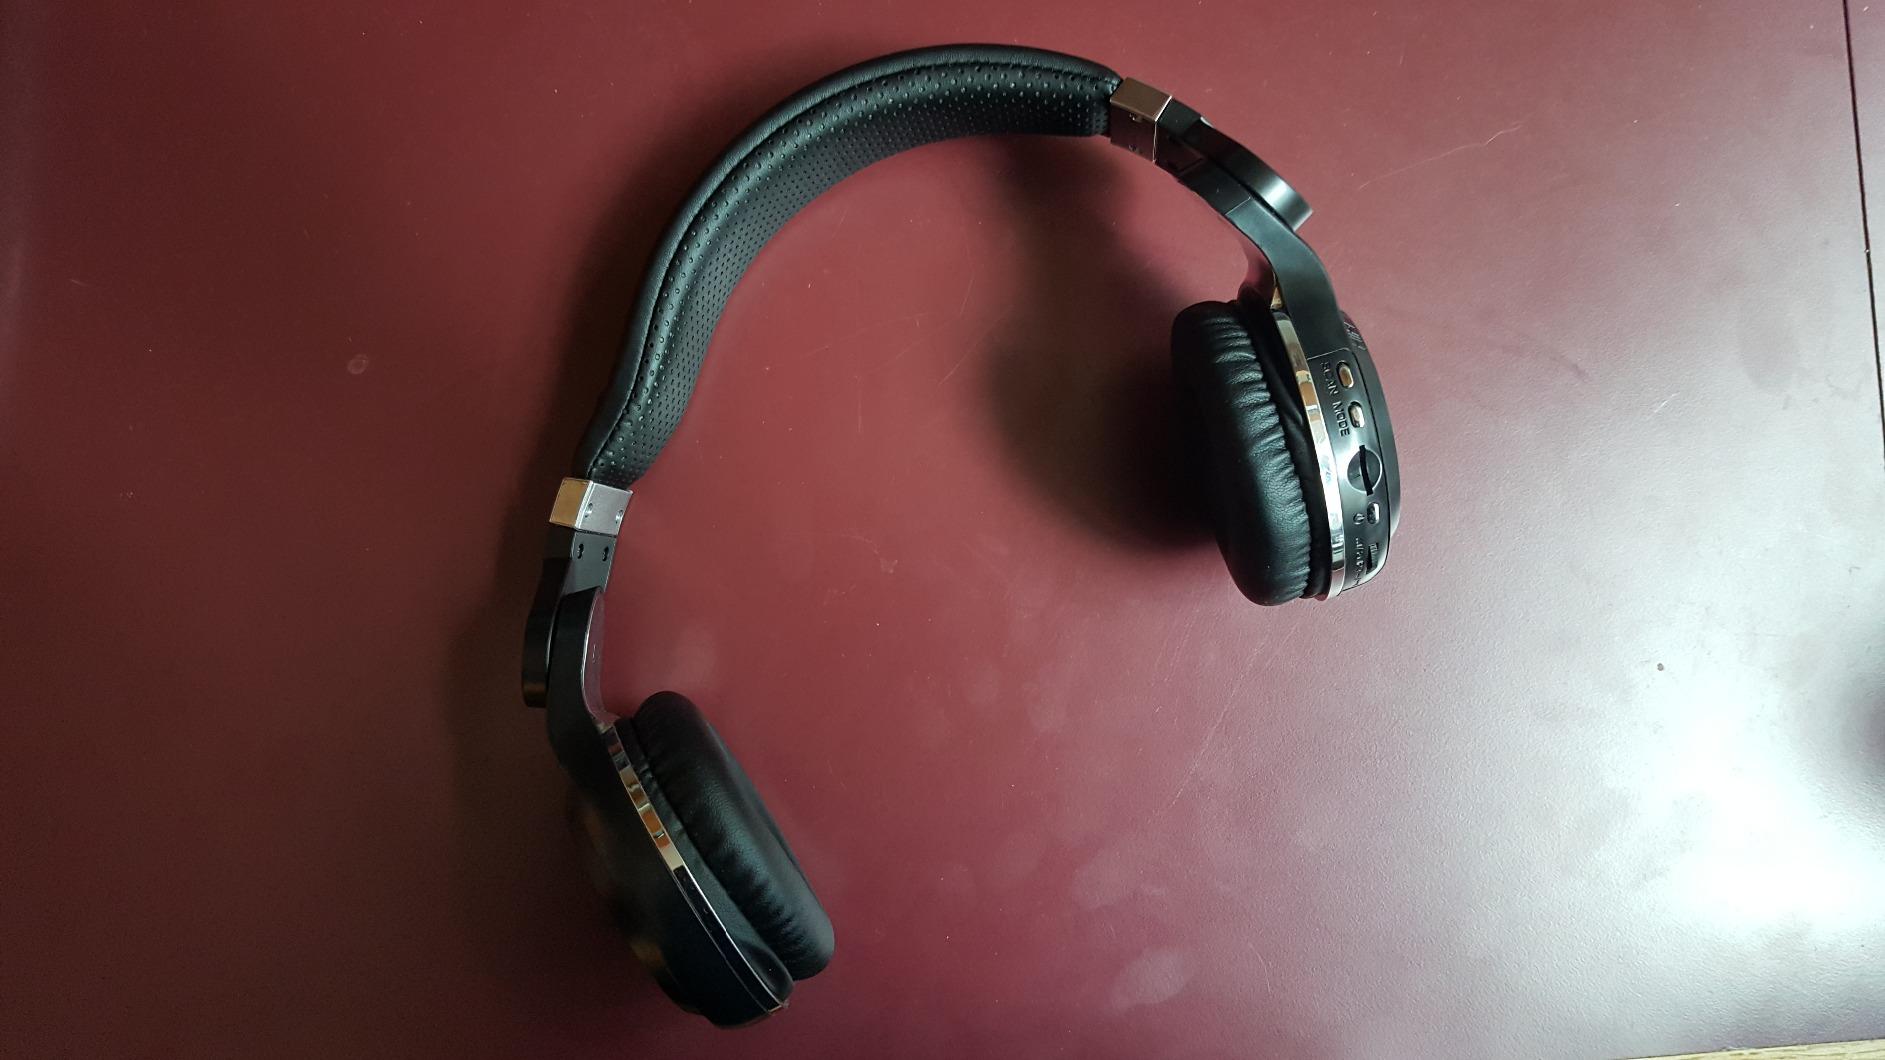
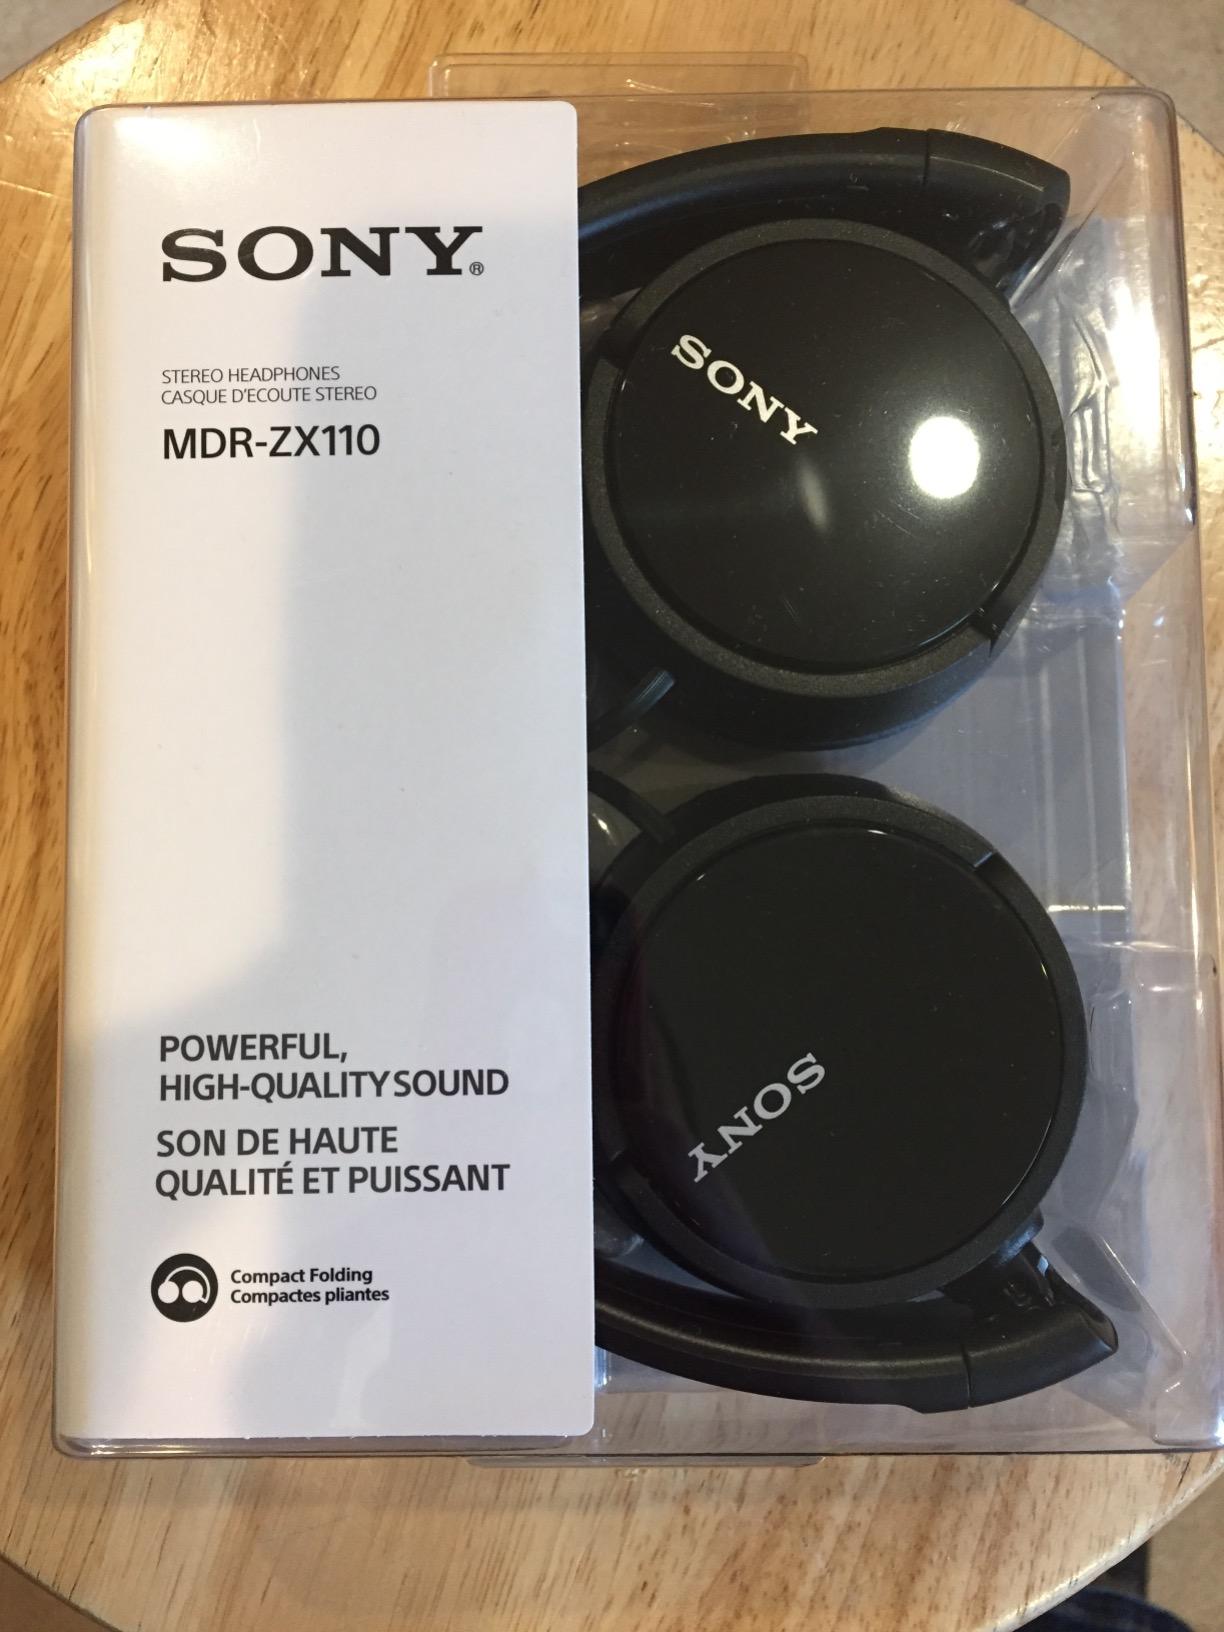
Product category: headphones
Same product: no